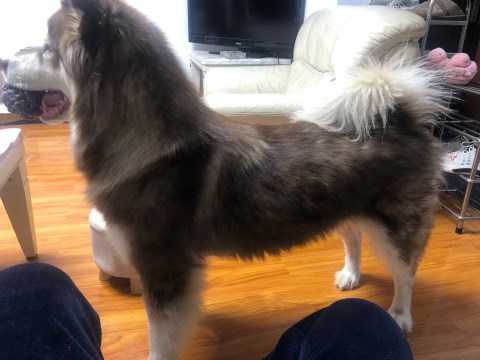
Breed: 1324-n000004-malamute